The Polar Bear King

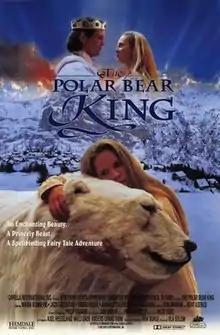
International release poster

The Polar Bear King is a 1991 fantasy adventure film directed by Ola Solum and starring Jack Fjeldstad, Maria Bonnevie, Tobias Hoesl, Monica Nordquist, and Anna-Lotta Larsson. The film is based on the Norwegian fairy tale "The White Bear, King Valemon".